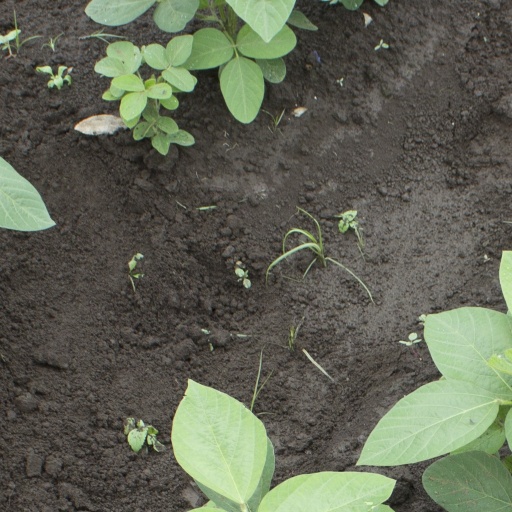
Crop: soybean